1946 La Paz riots

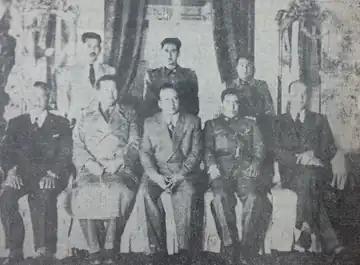

On the morning of 20 July, Zuazo Cuenca, Monroy Block, and La Paz mayor Juan Luis Gutiérrez Granier met at the home of Paz Estenssoro. There was a delay in the drafting of the MNR resignation and it would not officially arrive until 7 p.m. However, before even receiving it, the president appointed a new cabinet made up of one general, three colonels, three lieutenant colonels and a major. However, dissatisfaction continued due to the fact that at least two of the new military ministers were MNR supporters. On the contrary, the new cabinet aroused misgivings in a sector which had so far been loyal to the Villarroel regime: the armed forces. Among soldiers and officials in the Ministry of Defense, the general staff, as well as the Sucre and Loa regiments, there was resentment at the fact that full control of the army and now the government had been singularly handed to a few members of the RADEPA lodge. The opinion increasingly grew that the president should resign.